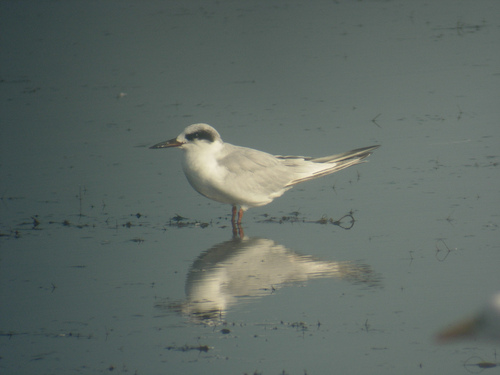
this is a small water bird; white and grey in color with black markings over it's eyes.
this bird has a long straight bill, a black cheek patch, and a light gray crown.
this is a white bird with a grey wing and a black eye ring.
a small bird with a black eyebrow, a white breast and belly, light grey primary and secondary feathers on the wings, and a long, pointed bill.
this flat billed bird has grey wings and a white breast and belly.
a medium sized bird with white breast and belly, light grey wings, dark grey to black on the tail, black around the eyes, with a flat black bill.
small bird with black pointed beak, throat, breast, belly and abdomen is white, superciliary is black, crown is grey.
this white bird has a black cheek patch, a long pointy beak, and long orange tarsi.
this bird has a long black and orange bill, grey crown with black eyebrow and white and grey feathers.
this bird has a grey crown, grey primaries, and a white belly.
Species: Forsters Tern